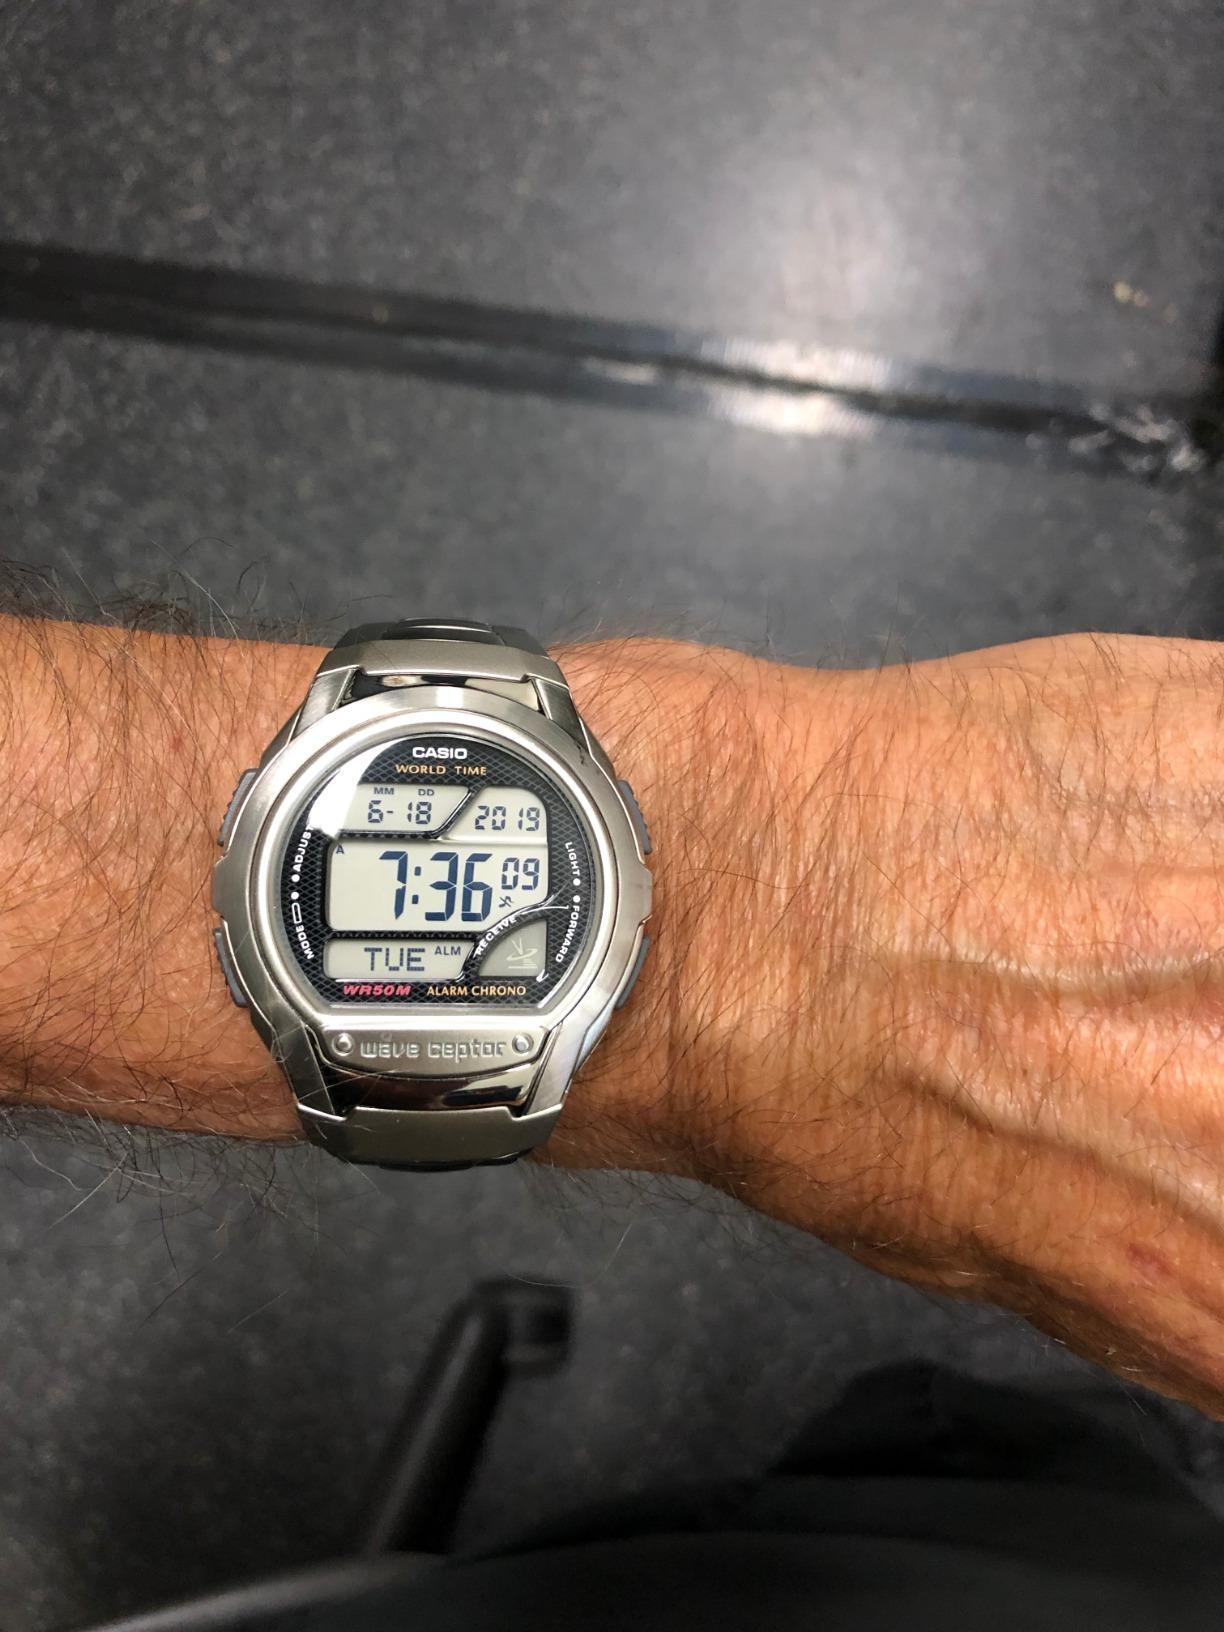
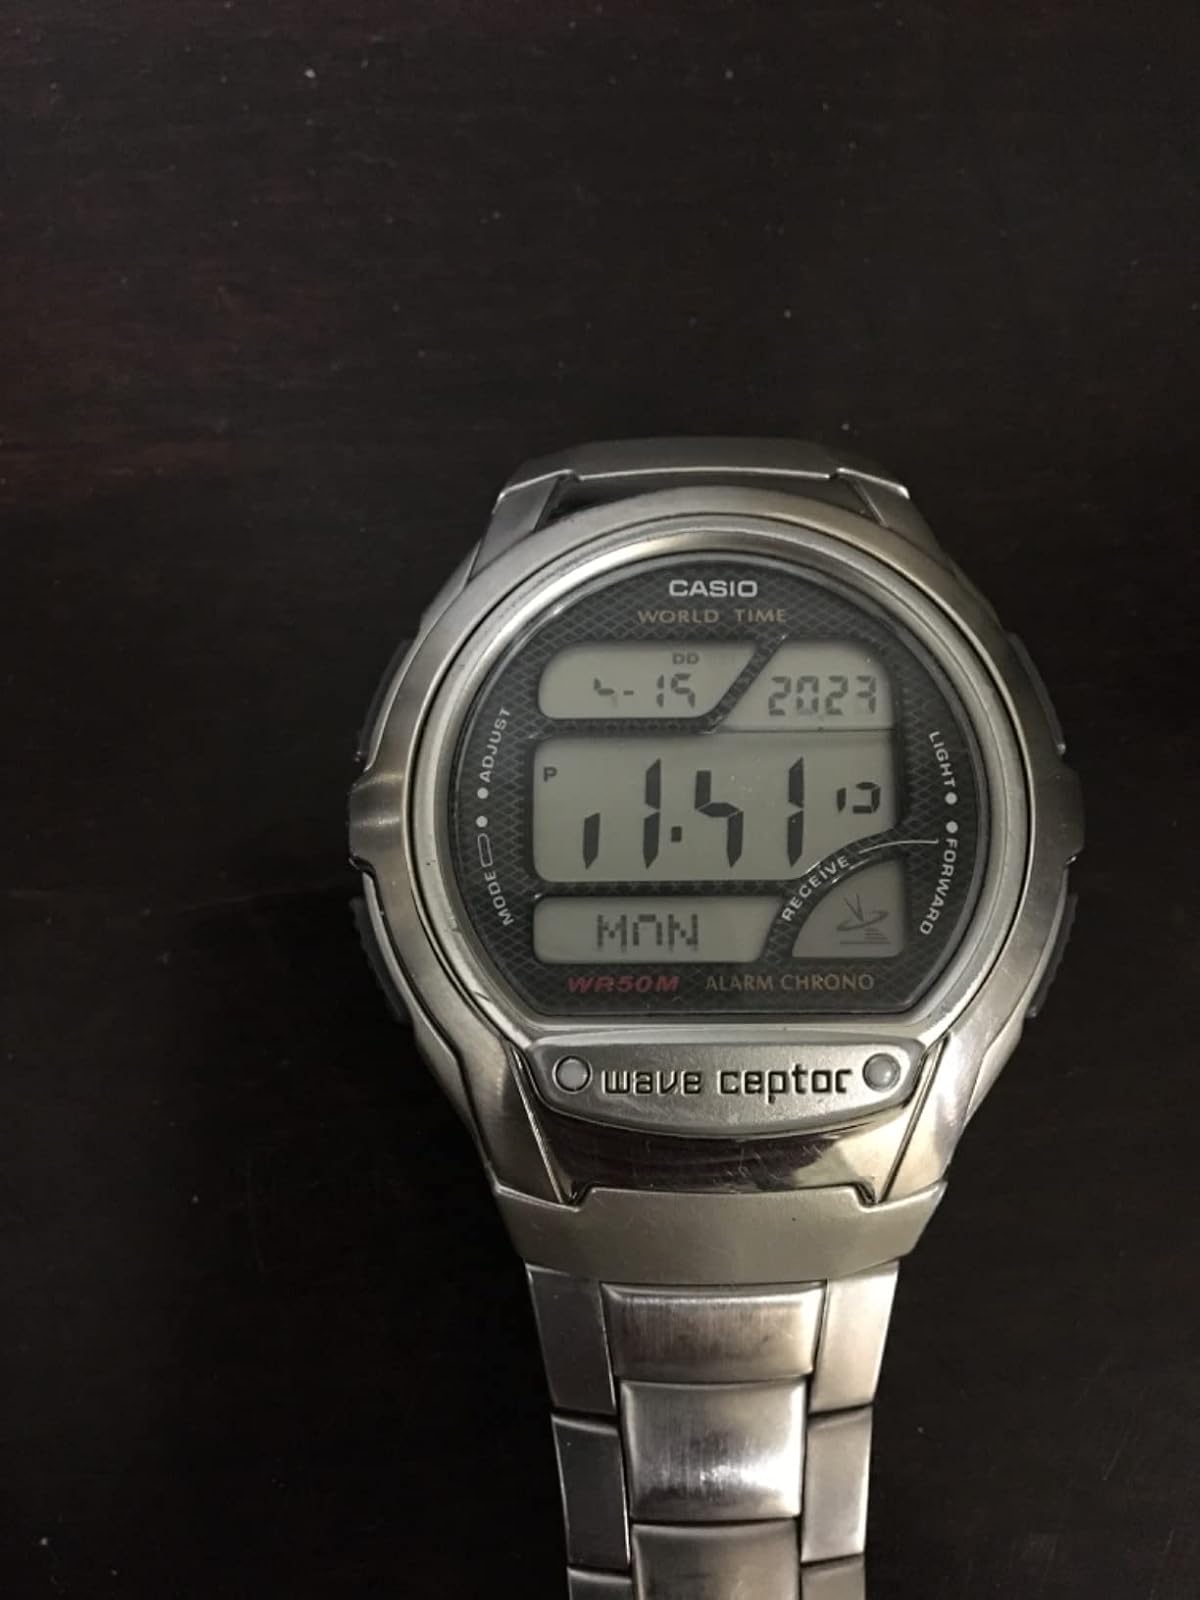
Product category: accessories_watch
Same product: yes